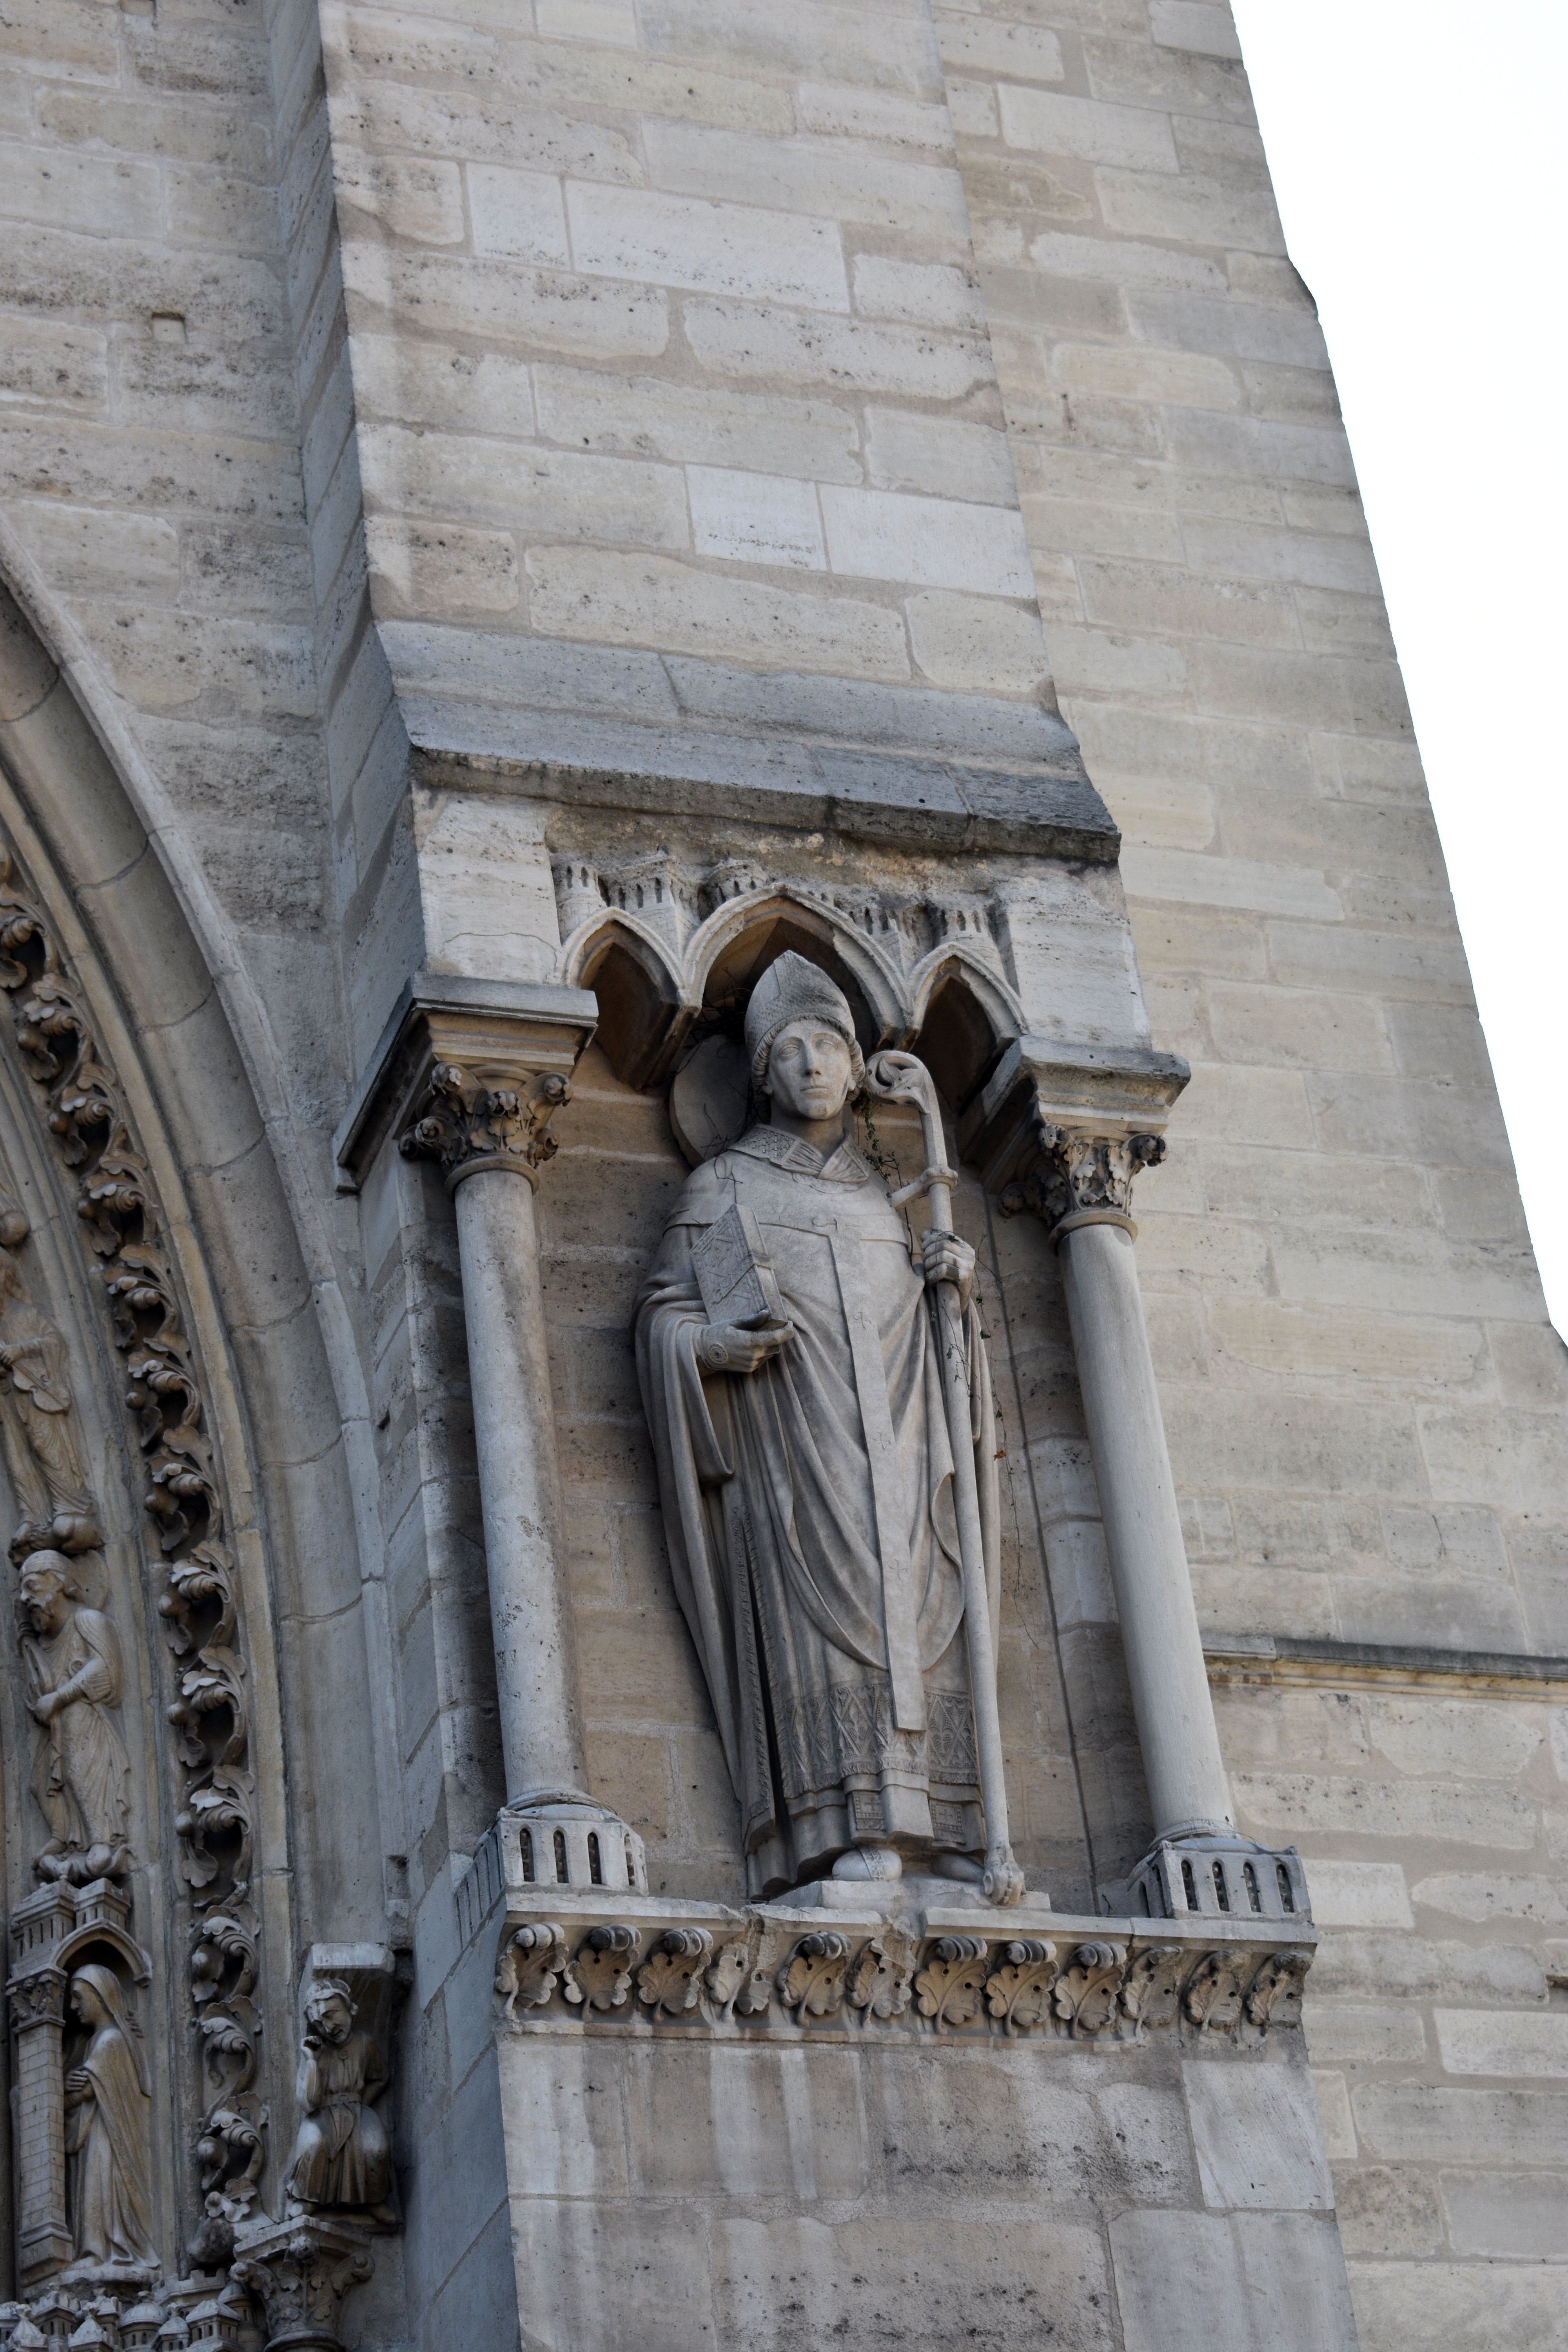
paris, stone carving, sculpture, architecture, classical architecture, carving, relief, column, arch, medieval architecture, facade, monument, statue, building, art, ancient history, gothic architecture, historic site, place of worship, ancient roman architecture, history